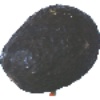
Label: Avocado ripe 1